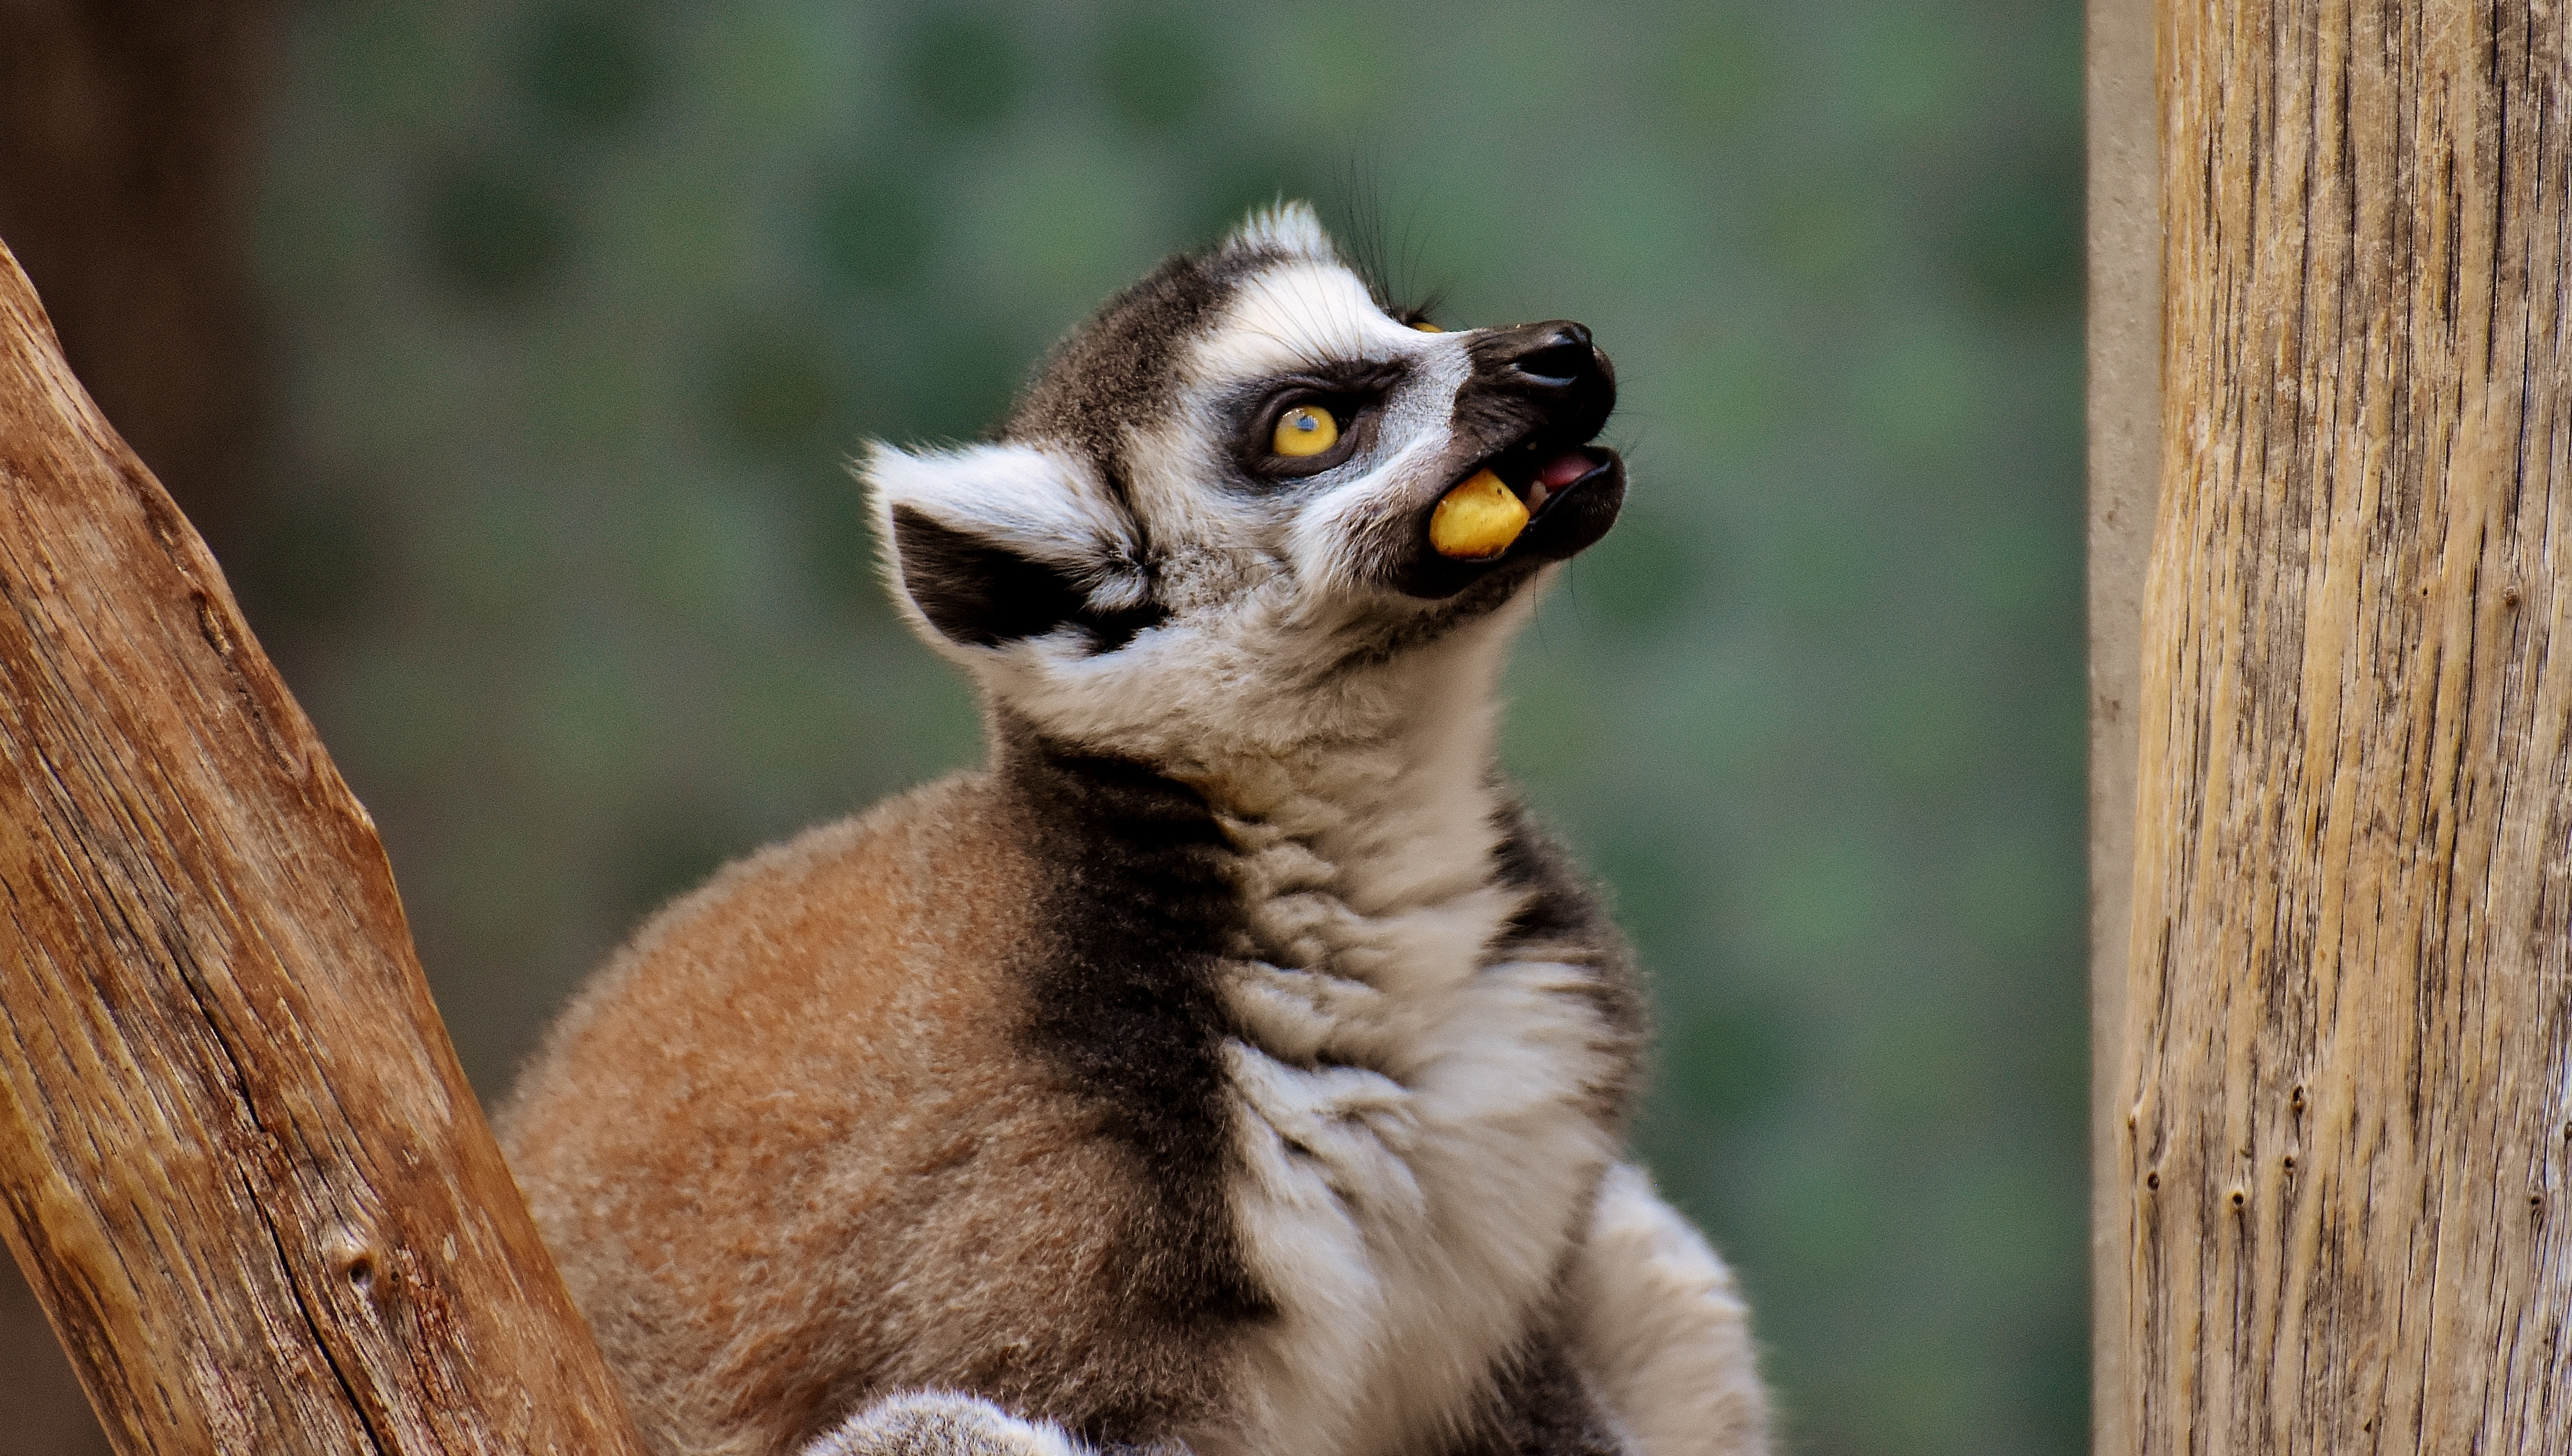
sweet, animal, cute, wildlife, zoo, mammal, monkey, eat, fauna, vertebrate, lemur, animal world, munich, ffchen, tierpark hellabrunn